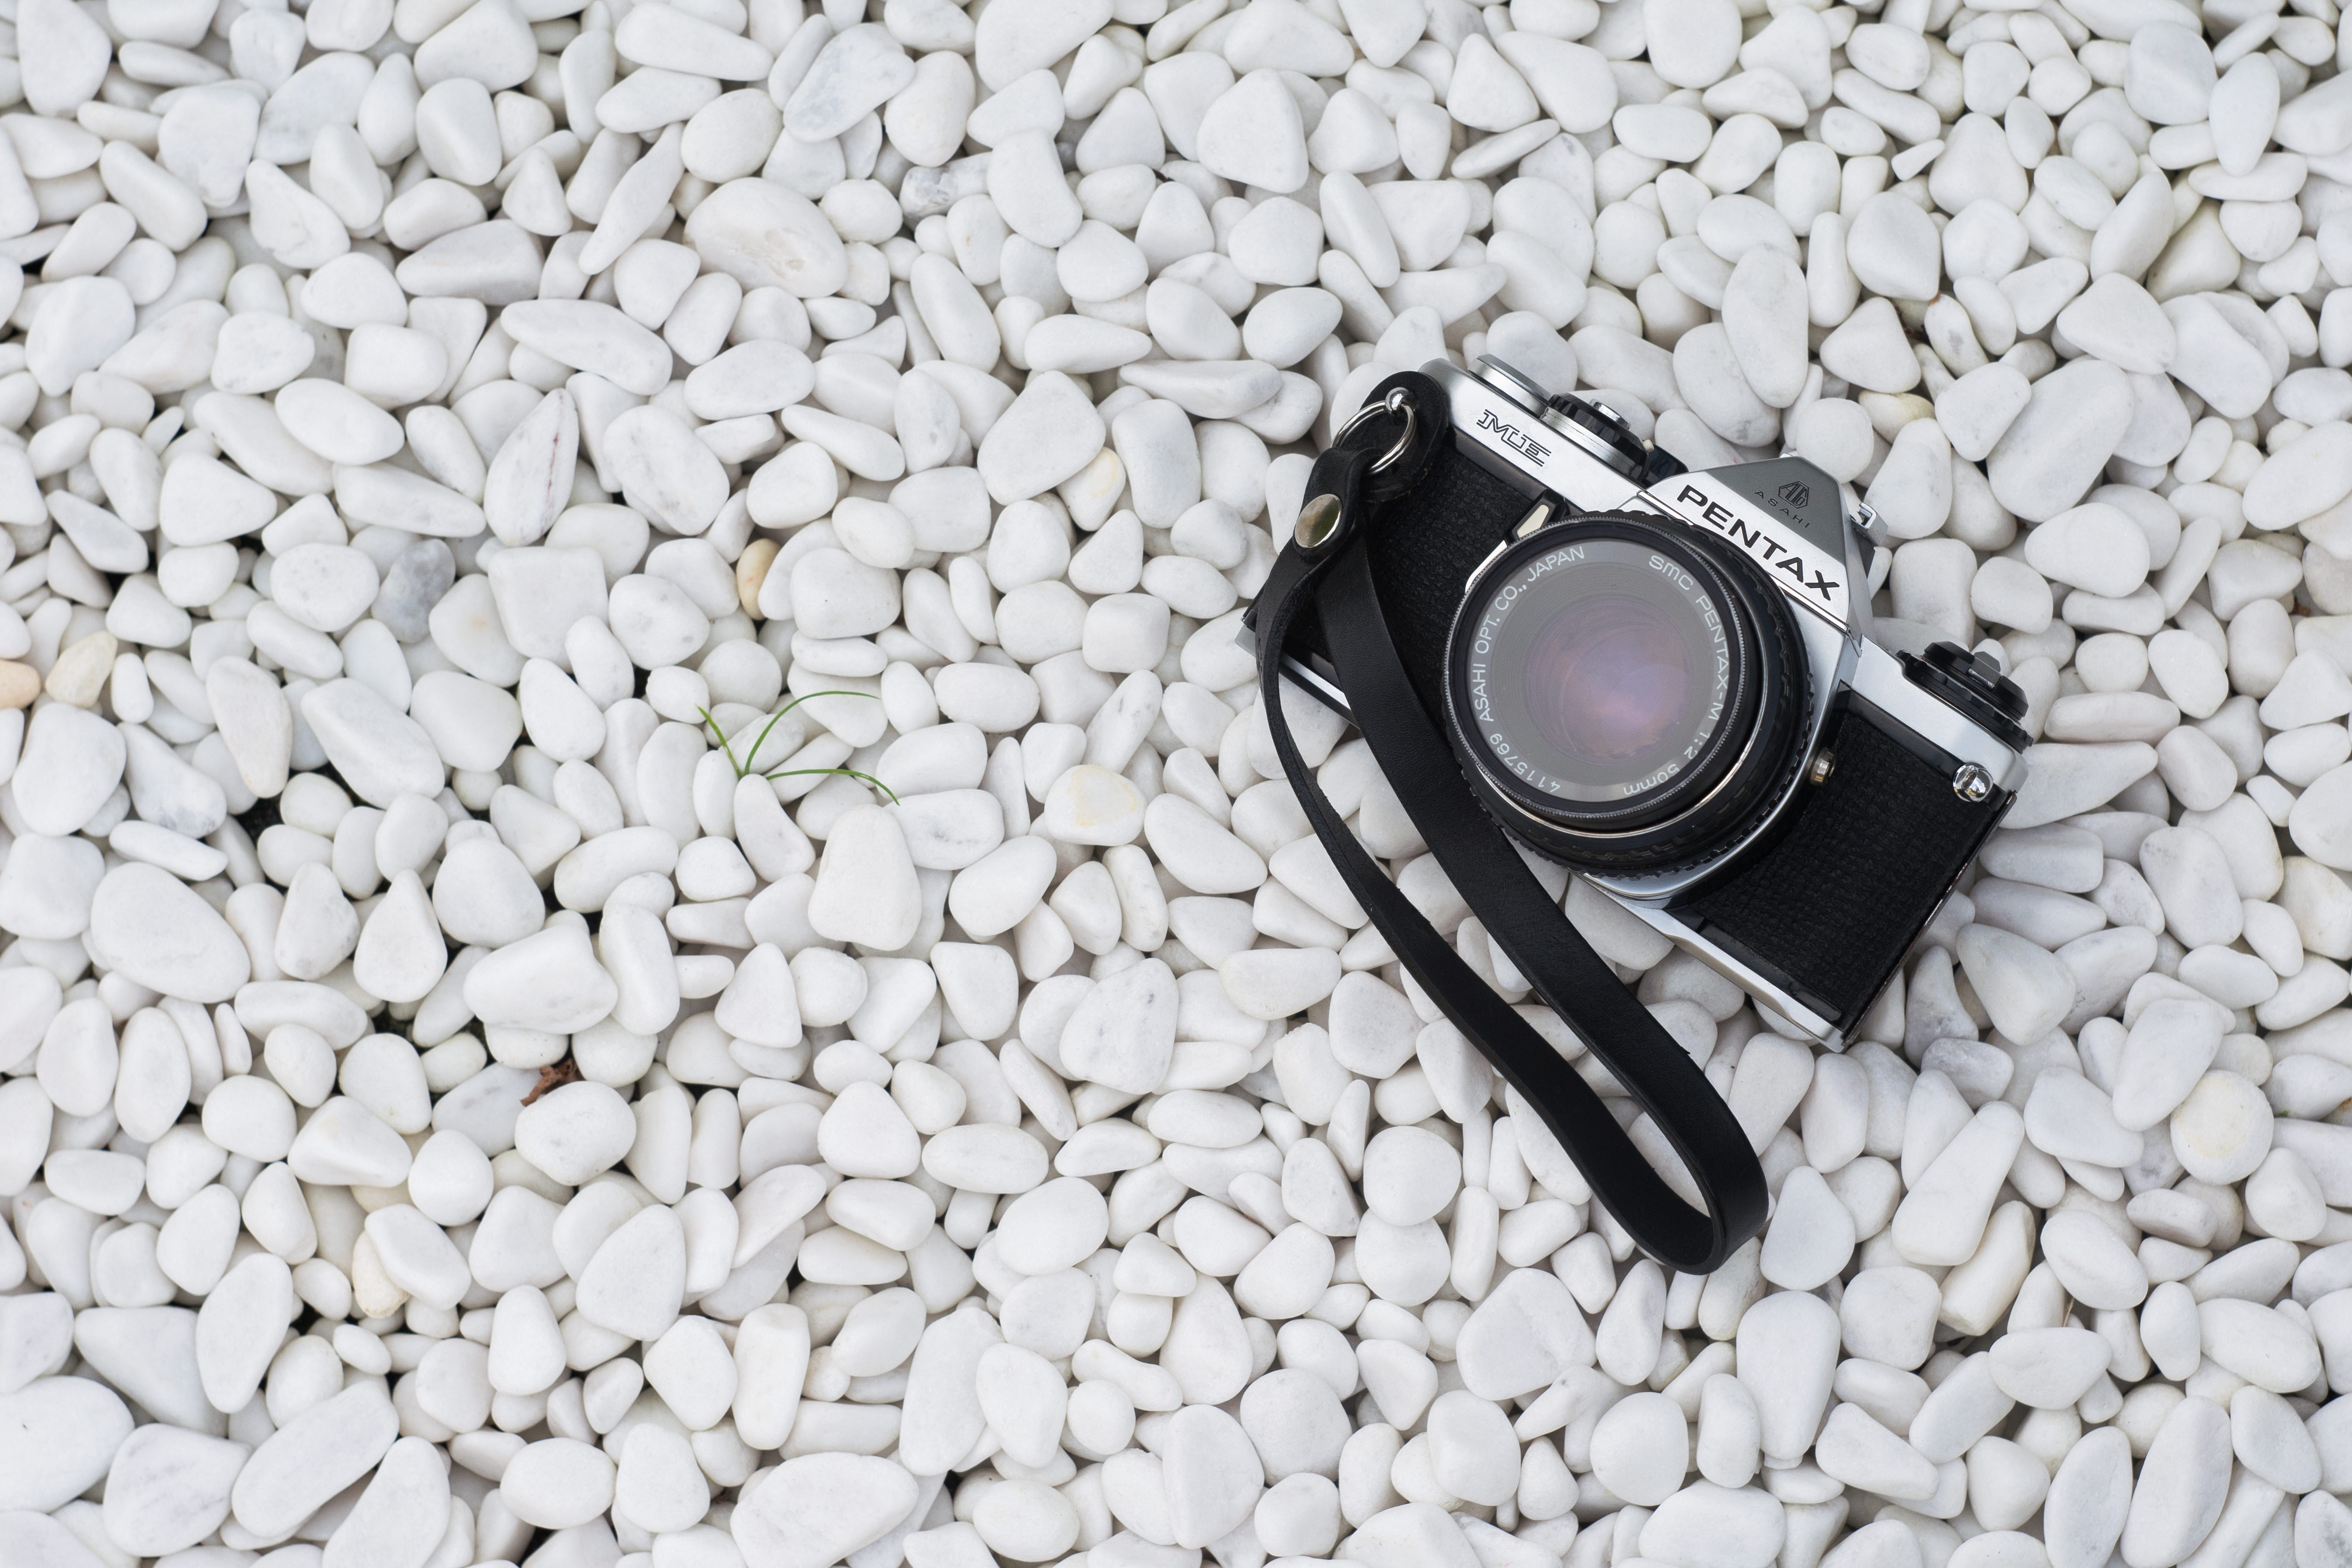
hand, camera, human body, rocks, stones, pebbles, eye, glasses, organ, vision care